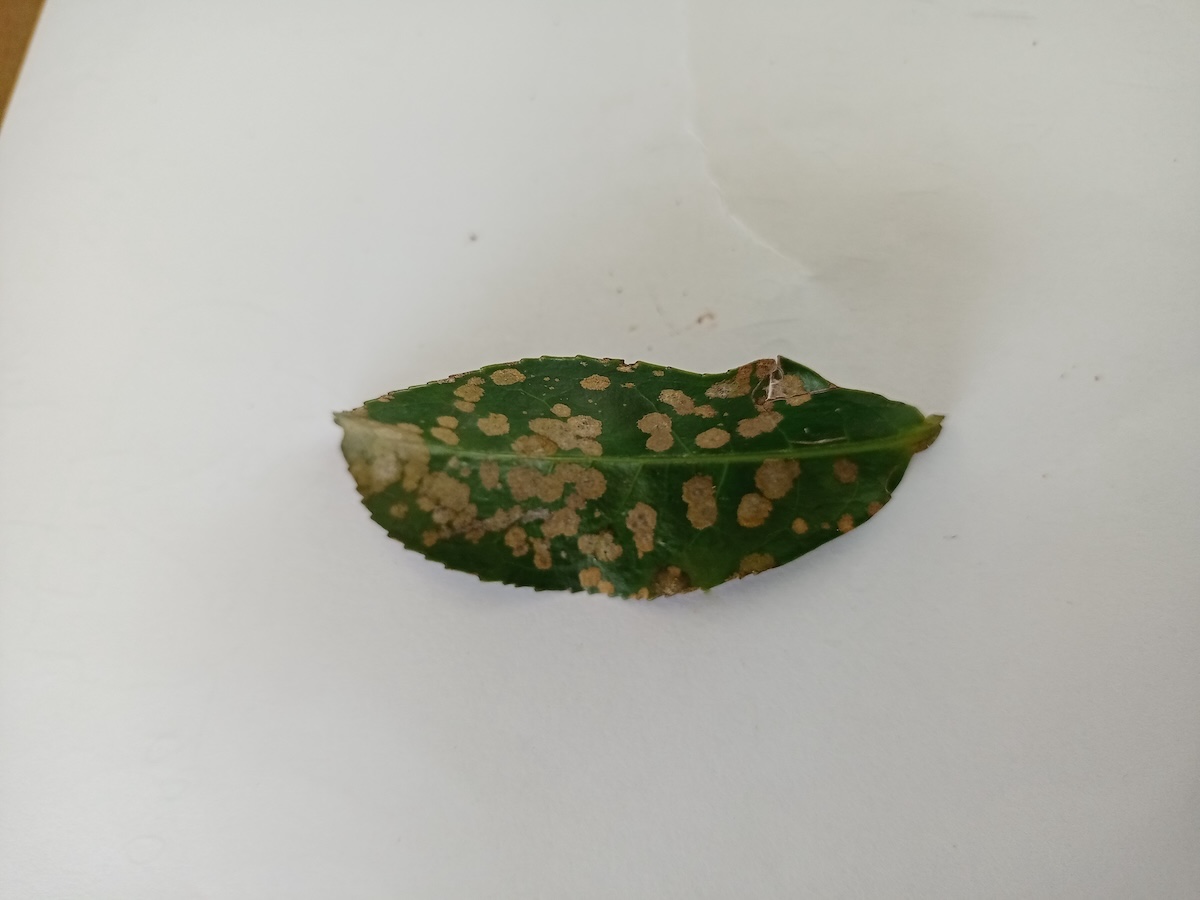
Label: Tea algal leaf spot